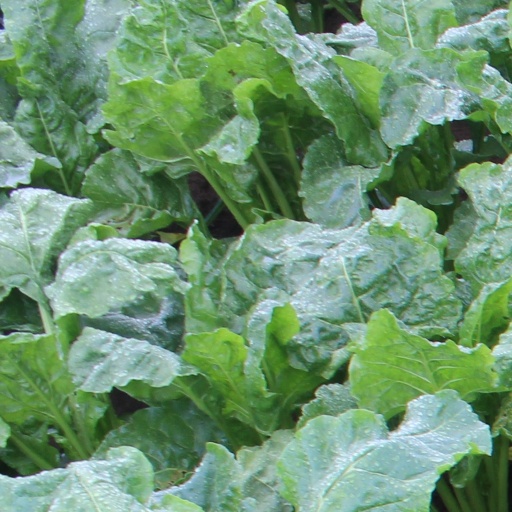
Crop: sugar beet